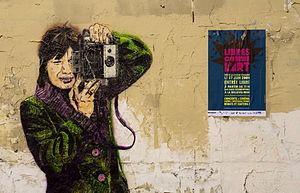
Affichage sauvage et pochoir rue de l'Arbalète à Paris.
Une affiche est un support de publicité ou de propagande destiné à être vu dans la rue et plus généralement dans les espaces publics. Imprimée sur papier, du tissu ou des supports synthétiques, elle adopte des dimensions variables, pouvant aller jusqu'à plusieurs mètres.